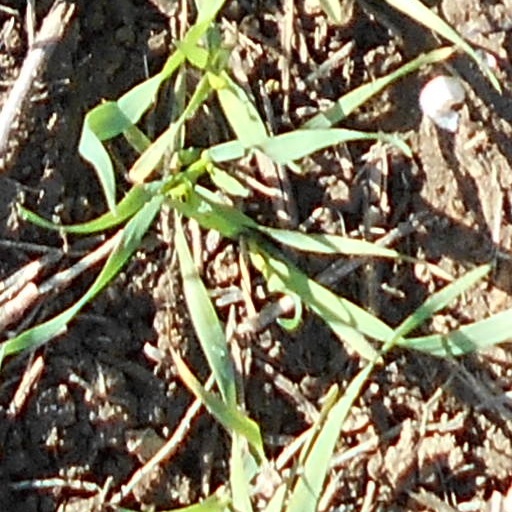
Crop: wheat